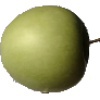
Label: Apple Granny Smith 1